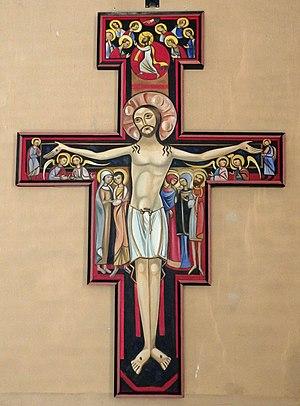
Le Christ de Saint-Damien, œuvre de l'artiste Michel Bouillot visible en l'église Saint-Denis de Lugny (vers 1950)
Michel Bouillot né à Chalon-sur-Saône le 25 mars 1929 et mort à Cluny le 29 janvier 2007 est peintre, sculpteur et historien français.
Le crucifix de Saint-Damien est le crucifix peint de la chapelle Saint-Damien d'Assise devant lequel saint François d'Assise se sentit interpellé par le Christ lui-même, lui demandant de « rebâtir sa maison en ruines ». Œuvre d'un artiste ombrien inconnu du XIIᵉ siècle, il est tenu en grande vénération par les Sœurs clarisses qui le protègent durant sept siècles. Il se trouve aujourd'hui dans la basilique Sainte-Claire d'Assise.
L'église Saint-Denis de Lugny est une église située sur le territoire de la commune de Lugny dans le département français de Saône-et-Loire et la région Bourgogne-Franche-Comté. Elle relève de la paroisse Notre-Dame-des-Coteaux en Mâconnais.